2018 FIA GT World Cup

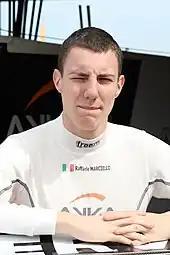
Raffaele Marciello set the fastest lap in qualifying to start from pole position.

Friday afternoon's half-hour qualifying session determined the qualification race's starting order through each driver's fastest lap times. Conditions were cool for qualifying. Raffaele Marciello's No. 999 GruppeM Racing Mercedes-AMG GT3 took pole position in his second race in Macau, as the only driver to go under 2 minutes, 17 seconds on his final timed lap at 2 minutes, 16.8 seconds time on his final timed lap. It was his second pole position in Macau since the 2013 Macau Grand Prix. Marciello demoted Farfus from pole to second, despite the latter lapping faster with two minutes remaining. Following late-session improvements and a battle between both drivers, Engel took third and Mortara was fourth, giving Mercedes three positions in the top four. Manthey's Bamber and Laurens Vanthoor were fifth and sixth, with Audi drivers Frijns, Haase, and Dries Vanthoor seventh through ninth. Jaminet qualified tenth. Alexandre Imperatori took 11th, followed by Adderly Fong and Darryl O'Young from Hong Kong in 12th and 13th. Jarvis qualified 14th in his first Macau race since winning the 2007 Macau Grand Prix and Tsugio Matsuda in 15th completed the starting order. Frijns outbraked himself at Lisboa corner and crashed into the barrier during qualifying, necessitating the use of a localised yellow flag with less than three minutes remaining.